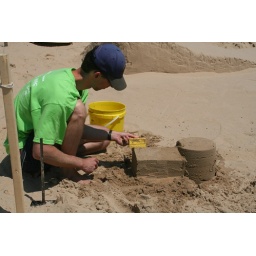
Sand sculptures at a sand sculpture building competition at the beach in Grand Haven.